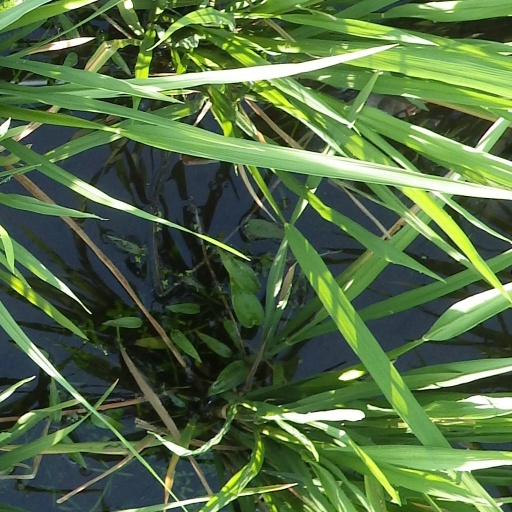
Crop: rice